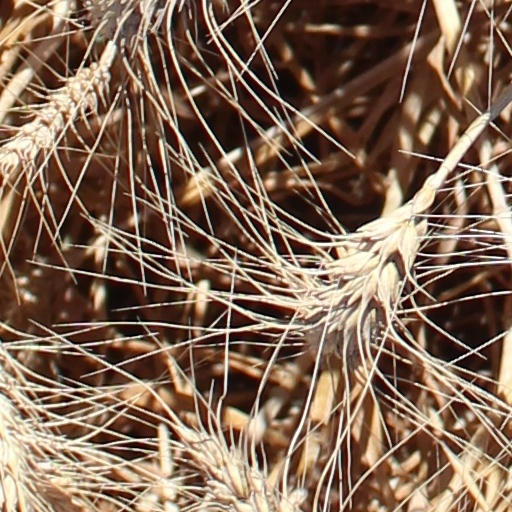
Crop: wheat